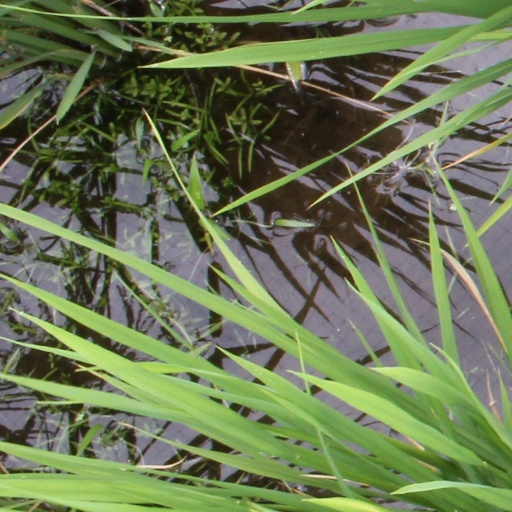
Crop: rice